Barrow-in-Furness

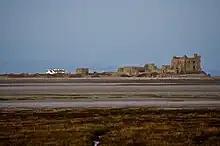
Piel Island and castle are a popular attraction in Barrow

The BAE Systems Maritime – Submarines shipyard at Barrow is the largest in the UK by workforce, with 14.500 employees ahead of BAE Systems Maritime – Naval Ships in Govan. It was expanded in 1986 by construction of a new covered assembly facility, the Devonshire Dock Hall (DDH), completed by Alfred McAlpine, on land that was created by infilling part of the Devonshire Dock with 2.4 million tonnes of sand pumped from nearby Roosecote Sands. The main hall has a height of , length of , width of and an area of . An extension to the hall in the late 2010s has taken the total area to over , retaining its place as one of the largest shipbuilding construction complex of its kind in Europe.